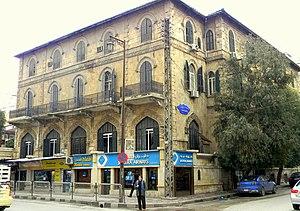
L'hôtel Baron est l'hôtel le plus ancien de la ville d'Alep, dans le nord de la Syrie. Parmi ses visiteurs les plus célèbres, on compte Agatha Christie et le général de Gaulle pendant la Seconde Guerre mondiale. Presque entièrement fermé depuis novembre 2014 à cause de la guerre civile syrienne, son sort est aujourd'hui incertain.